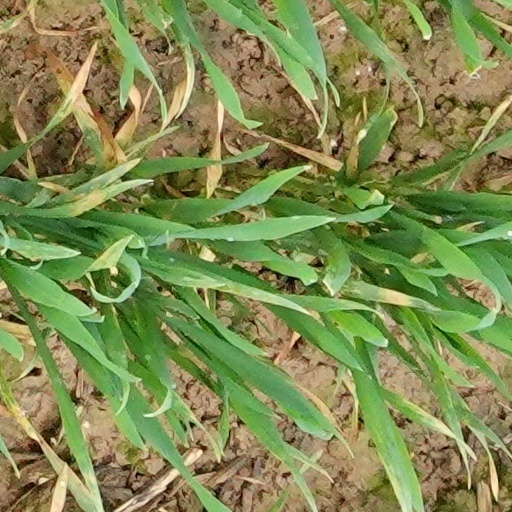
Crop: wheat